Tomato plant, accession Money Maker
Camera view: tilt-top (135 deg); turntable rotation: 240 degrees
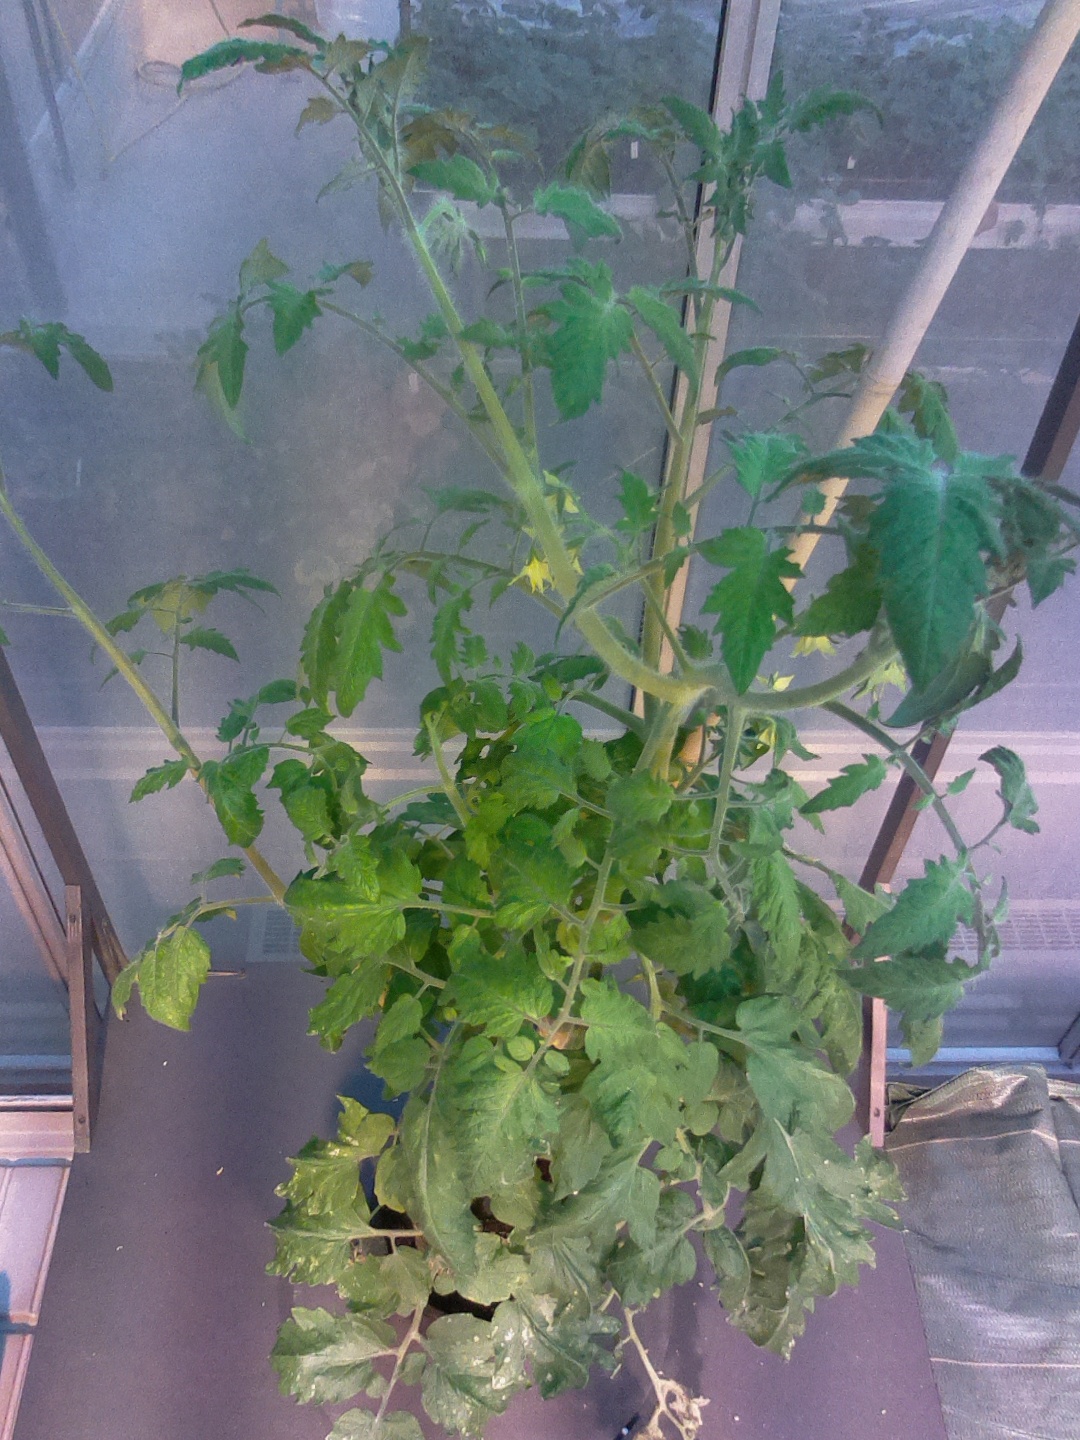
BBCH growth stage 68: Full flowering, 80%-90% of flowers open, more petals falling